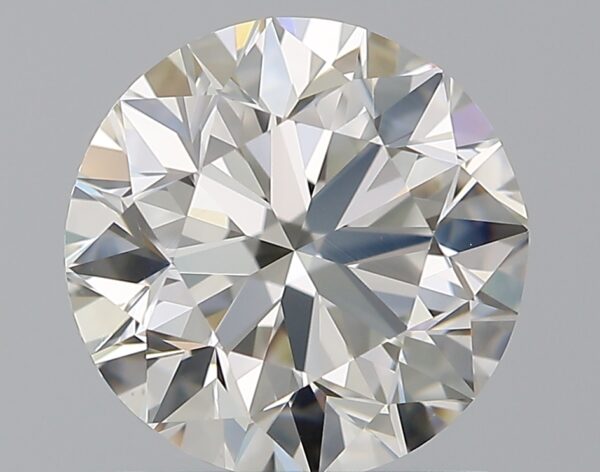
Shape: round
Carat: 1.32
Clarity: IF
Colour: I
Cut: EX
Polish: EX
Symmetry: EX
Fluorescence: M
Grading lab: GIA
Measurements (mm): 6.96 x 7.01 x 4.37